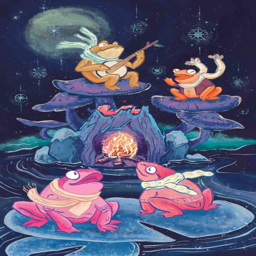
invention a personal illustration inspired by the warm winter .